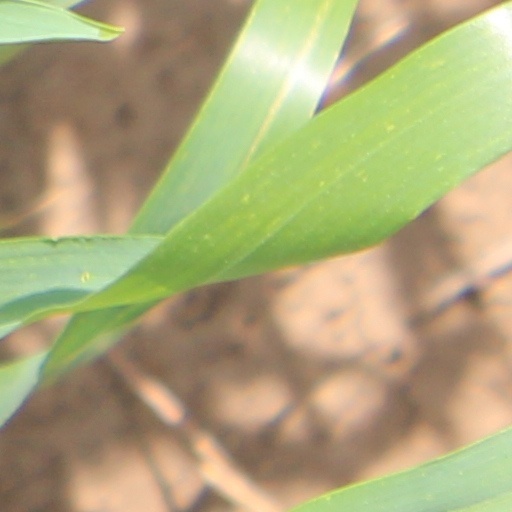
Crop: wheat